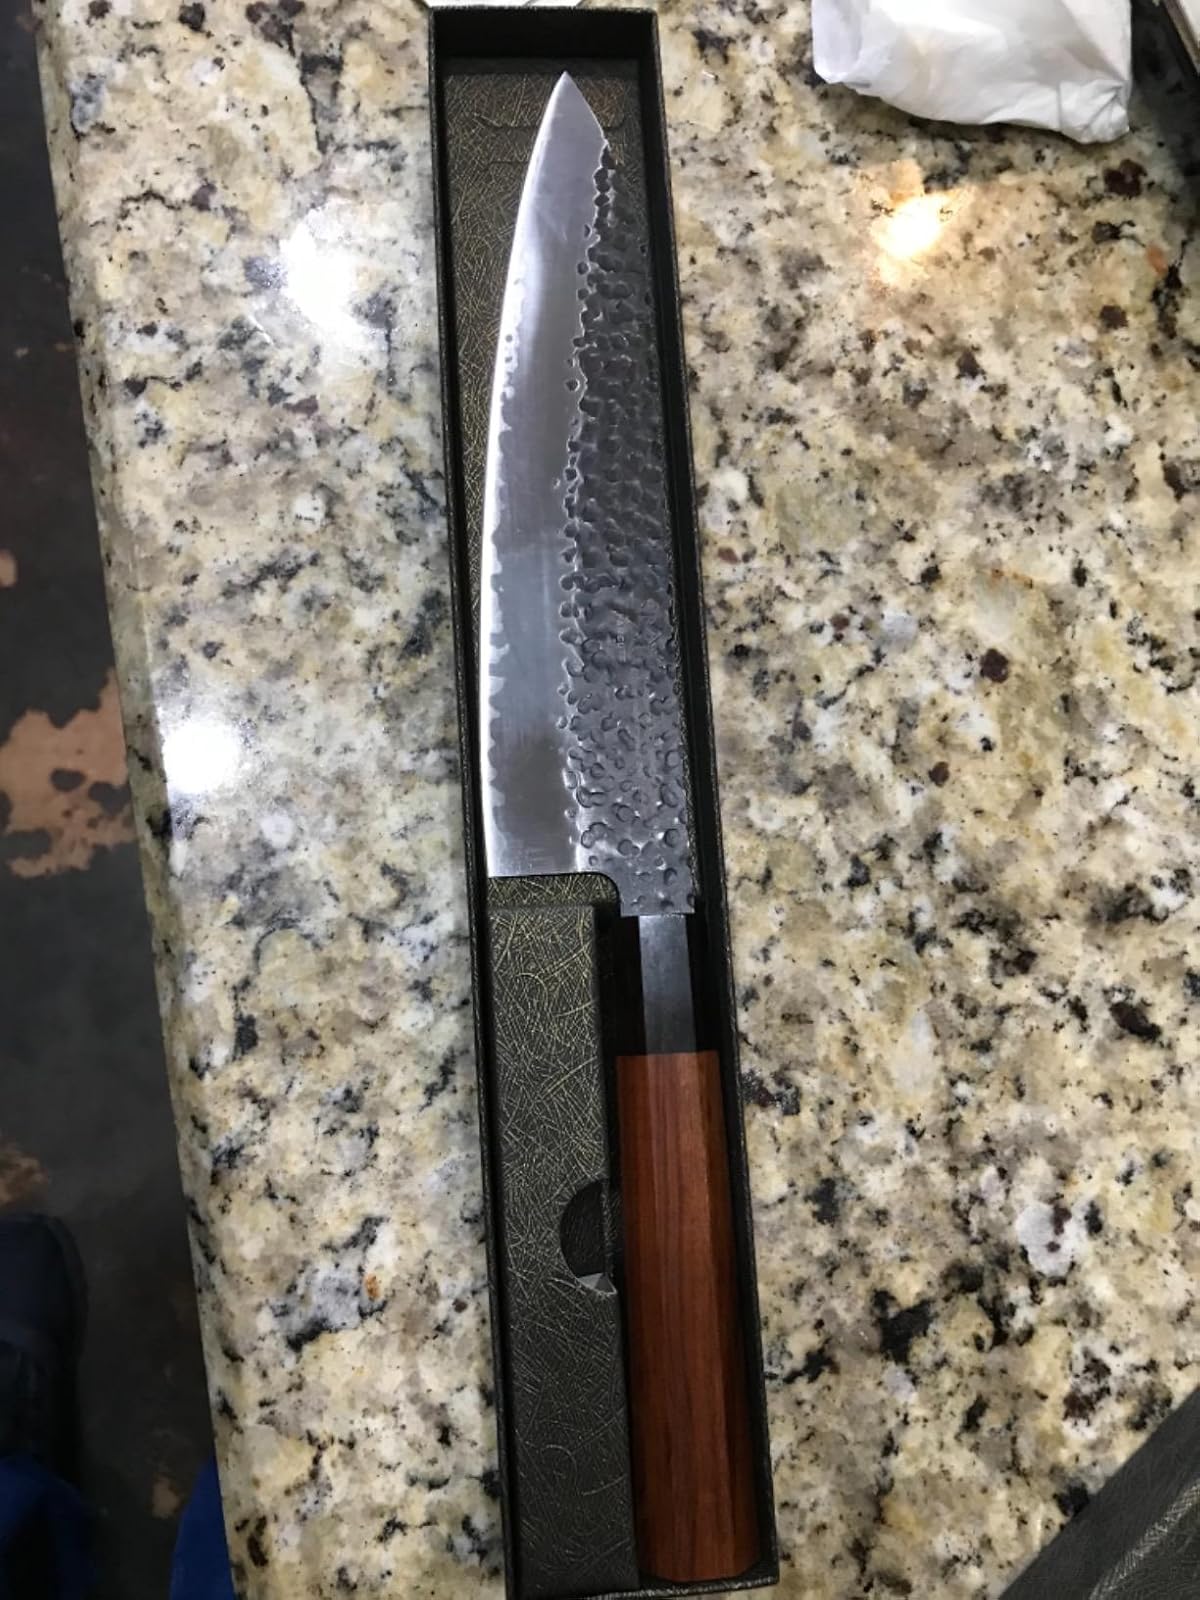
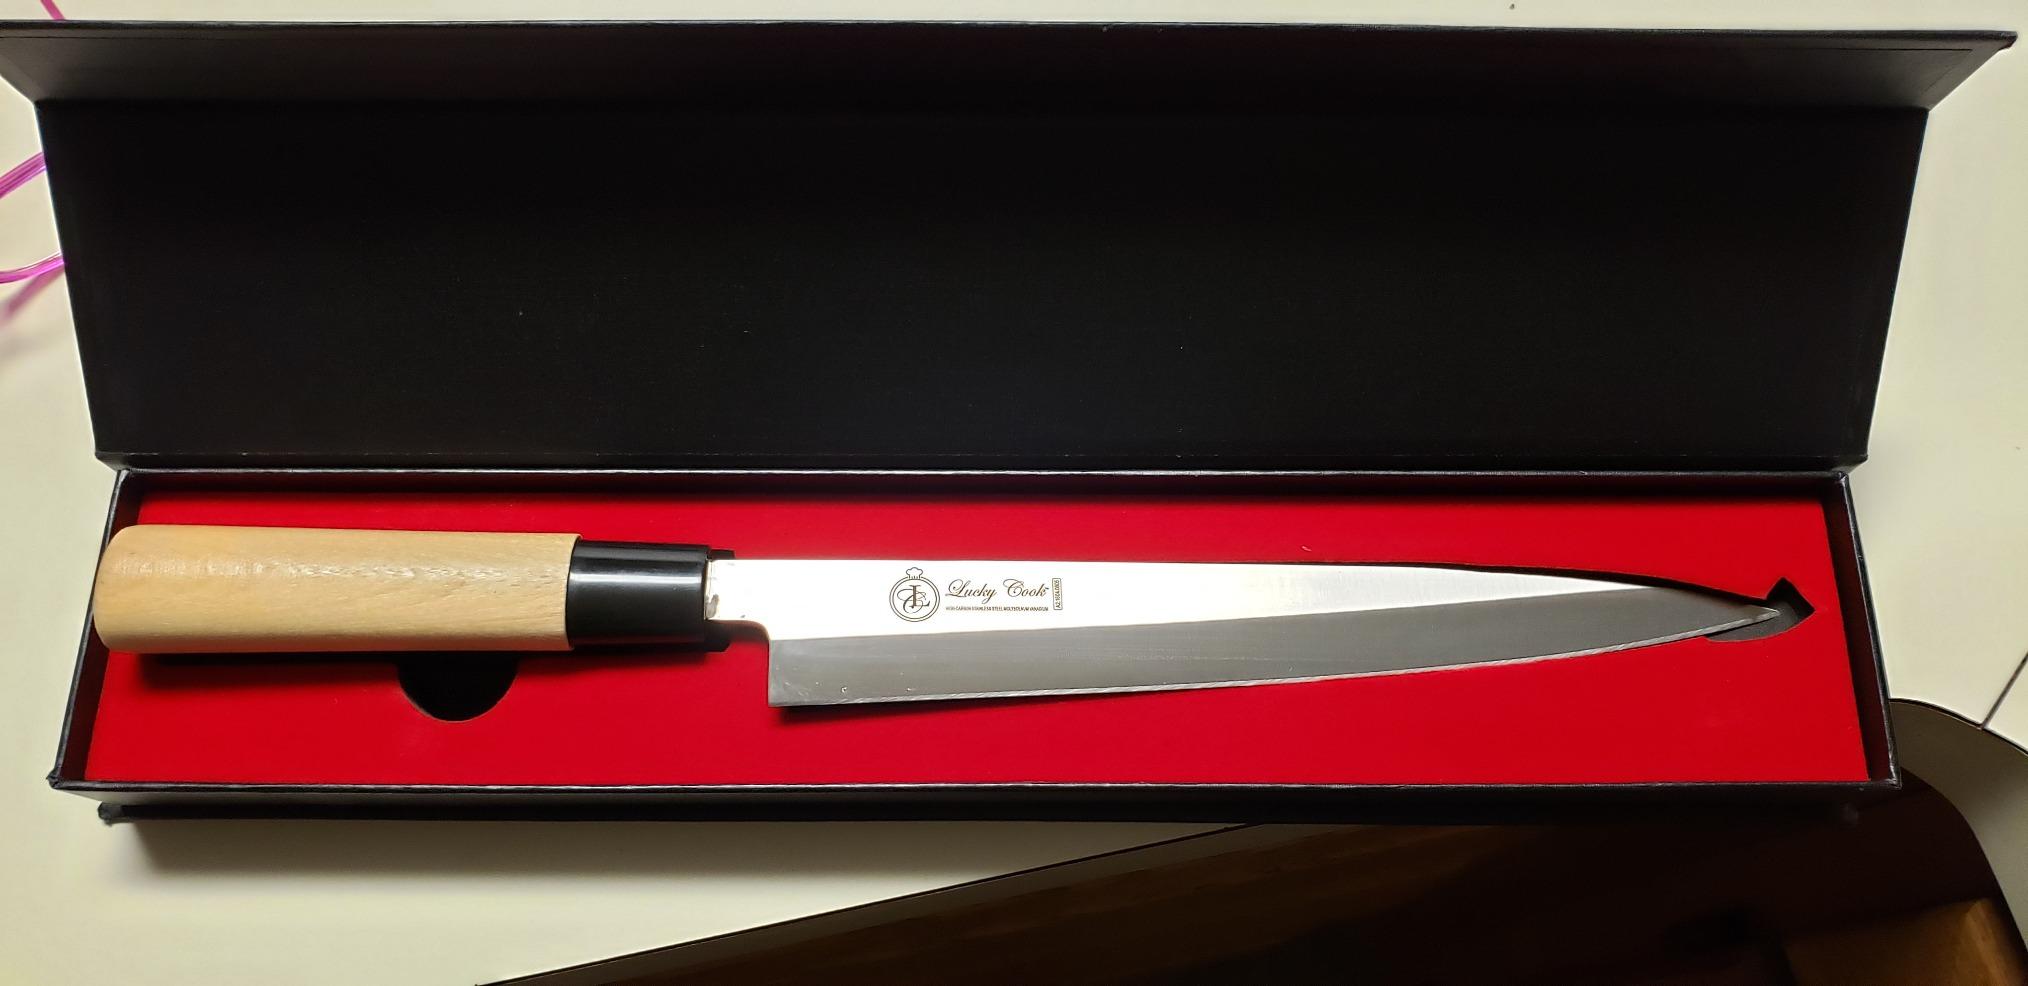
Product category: items_knife
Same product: no